Portuguese in France

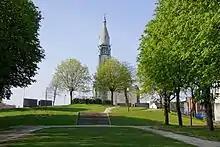

With the introduction of the euro and the easing of movement throughout the EU, Portuguese national's interest towards France was renewed. From 2003 to 2012 approximately 120,000 Portuguese settled in France. The numbers soared after the 2008 recession that has greatly influenced Portugal (where the unemployment rate skyrocketed to 17.1%) in a way that some started referring to a "new boom" in emigration. As UK started gaining more attention in Portugal (where English had become the first foreign language, overtaking a position previously held by French) and as the economic conditions in Portugal become more favourable, the numbers soon dropped.